Hayavadana

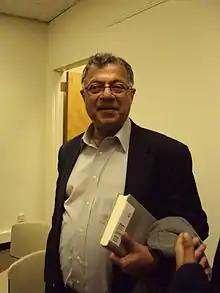
Author Girish Karnad (1938-2019)

Hayavadana ("meaning: Horse face") is a 1971 Indian Kannada language two-act play written by Girish Karnad. The plot is based on Br̥hatkathā and Thomas Mann's retelling of Transposed Heads. Its twin play is "Nagamandala" (1988). Hayavadana presents the story of two friends "Devdutta" and "Kapila"; and their love interest "Padmini".